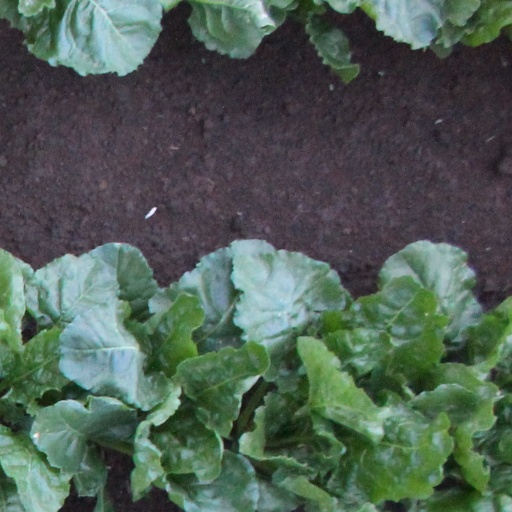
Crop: sugar beet